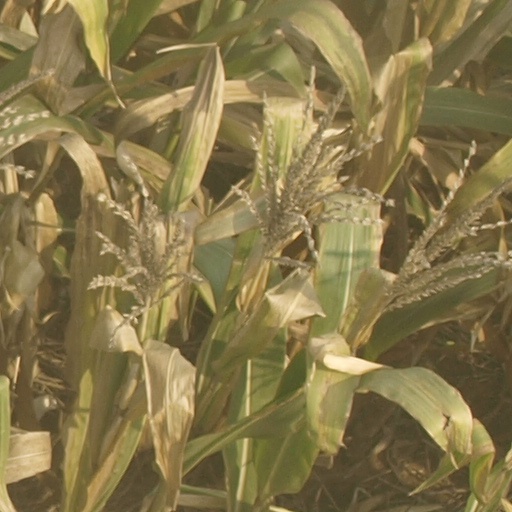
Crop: maize; corn